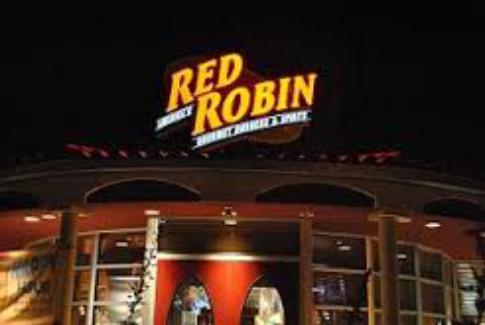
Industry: Food